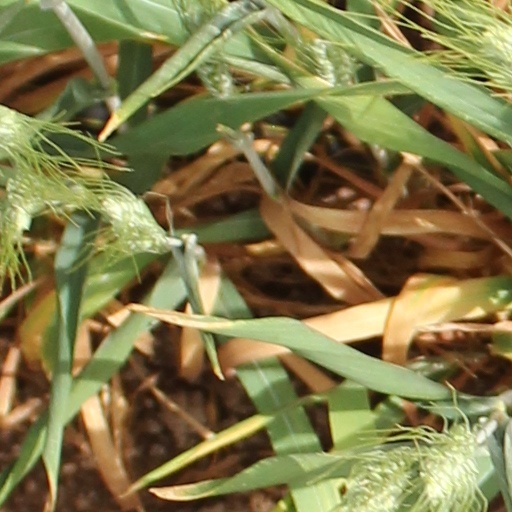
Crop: wheat